Donald Soper

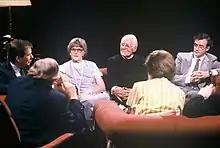
Appearing (centre) with Charlotte Hough, John Finnis and others on "After Dark" in 1987: "Killing With Care?"

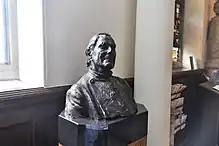
Bust of Soper in Wesley's Chapel, London

After he left circuit ministry he became a supernumerary (retired) minister based at Hinde Street Methodist Church in Marylebone. In 1978 he spoke in depth about his time as a controversial figure on a soapbox at Hyde Park Corner and his hopes for the future in the BBC radio programme "Quest into 1978" with priest and journalist Owen Spencer-Thomas.